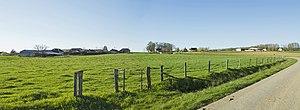
Champ-sur-Barse et ferme du Champ-Roy
Champ-sur-Barse est une commune française située dans le département de l'Aube en région Grand-Est.